State Bank of Pakistan

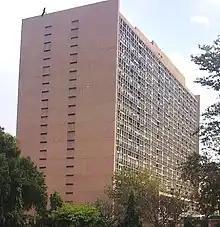
State Bank of Pakistan building

The State Bank of Pakistan looks into many ranges of banking to deal with changes in the economic climate and different purchasing and buying powers. Here are some of the banking areas that the bank looks into: